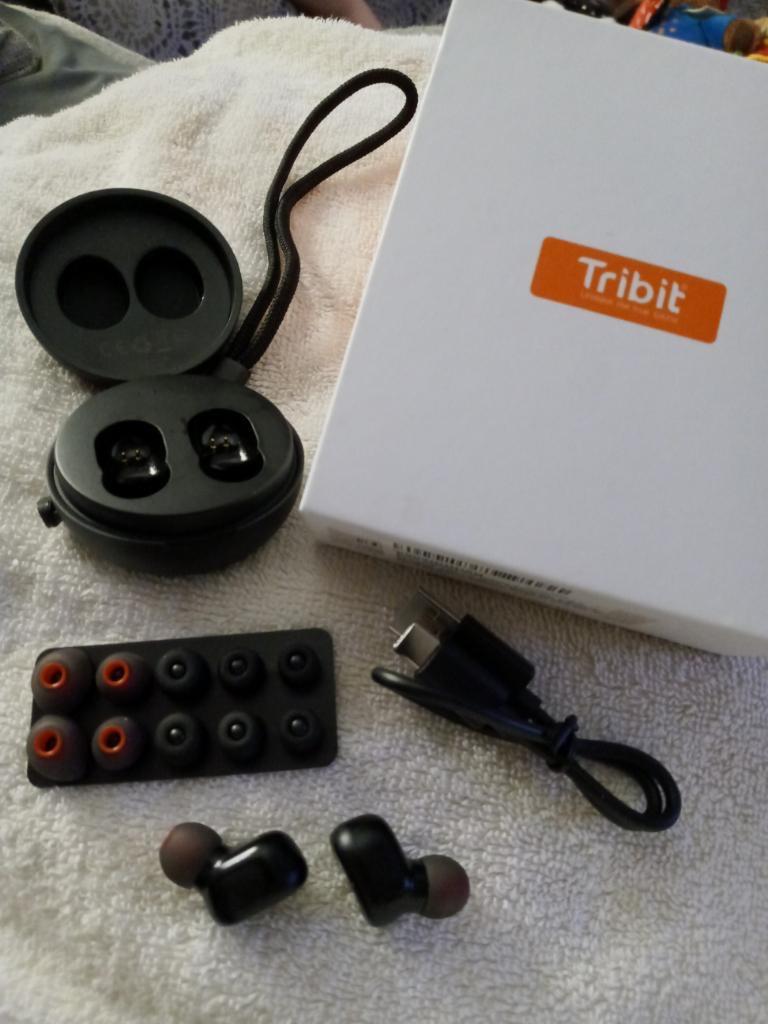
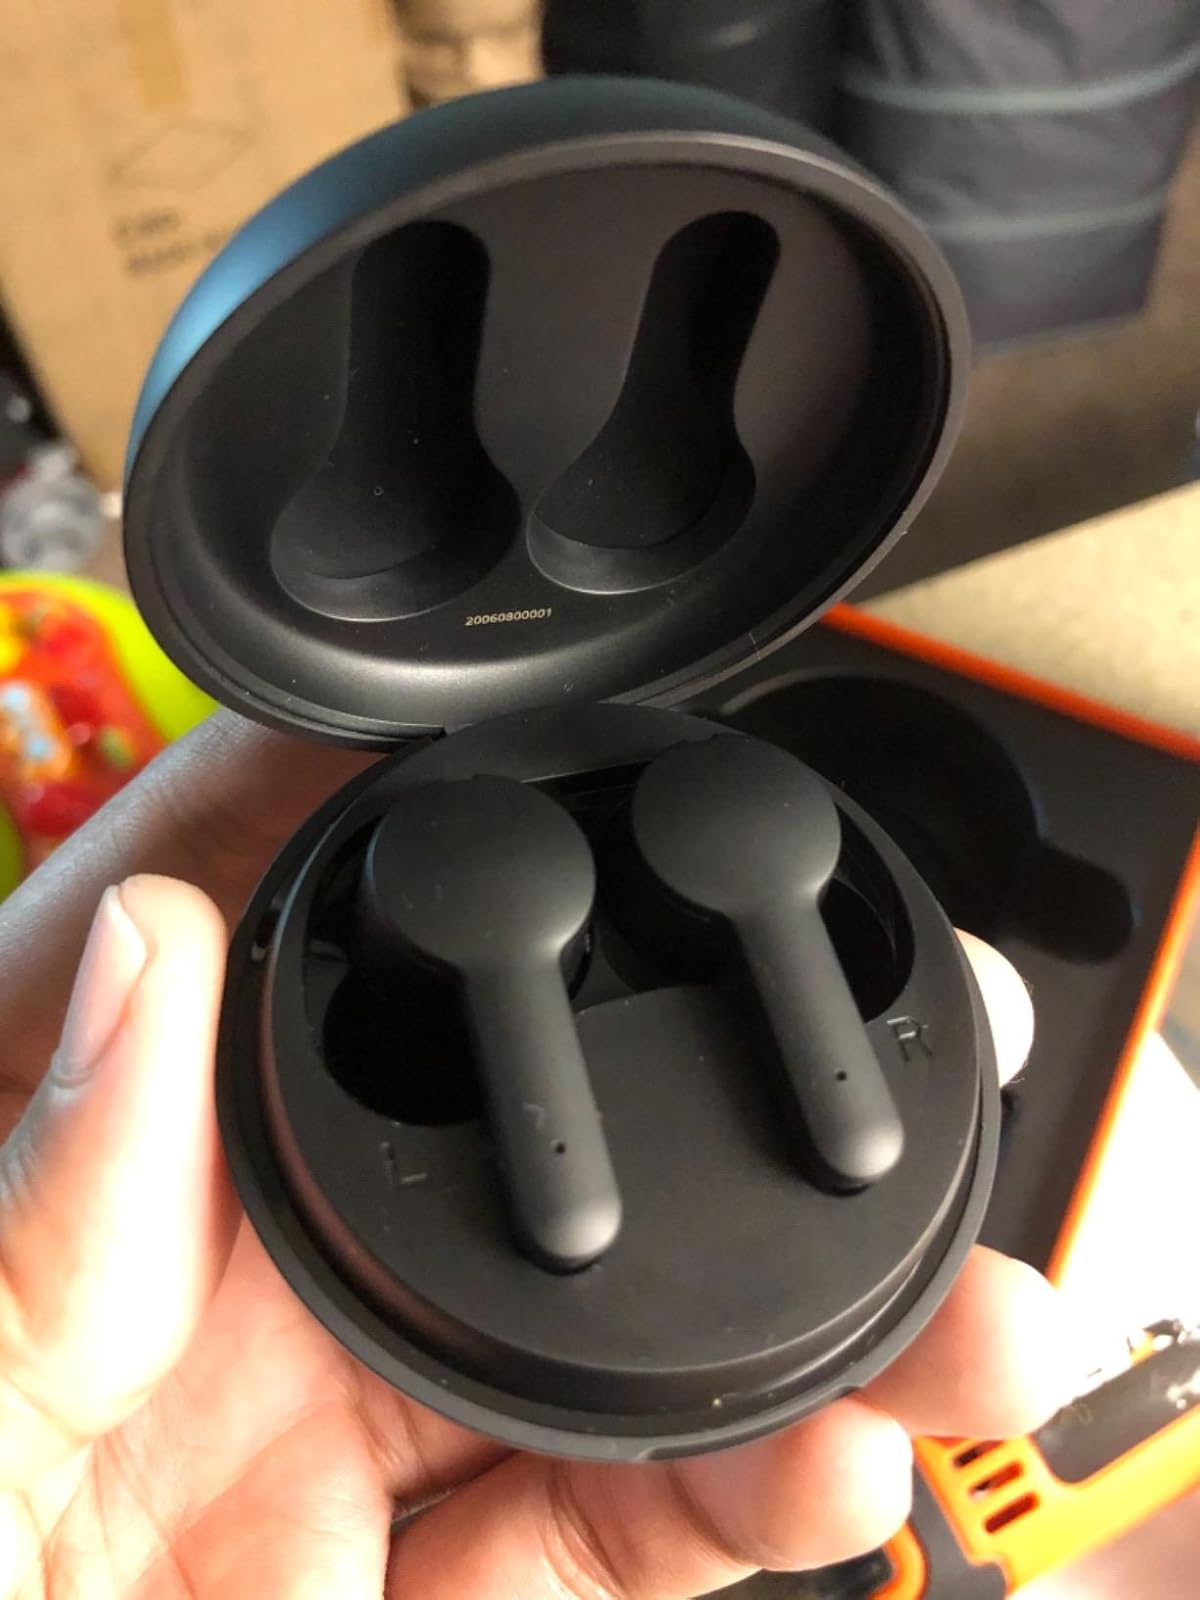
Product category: earbuds
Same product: no